Slovene Home Guard

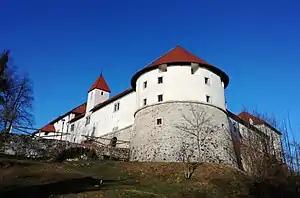
A large MVAC force concentrated at Turjak Castle in the aftermath of the Italian surrender.

In February 1943, the OF held a conference which resulted in the Dolomite Declaration, a statement that smoothed over the internal conflicts within the OF that had resulted from the leftist errors. The practical effect of the Declaration was that the OF ceased to be a coalition and became a front organisation for the Communist Party of Slovenia. From early 1943, the Italians became steadily weaker, and were less capable of conducting large-scale operations against the Partisans. This weakness was exacerbated by the losses of the Italian Army in the Soviet Union and the landing of Anglo-American forces in North Africa in 1942, a worsening relationship with the Germans, increasing economic problems in Italy, and the Allied invasion of Sicily and the ousting of Mussolini in July 1943. By this time, increasing numbers of the Slovene population were joining the Partisans as the prospects of their victory grew.